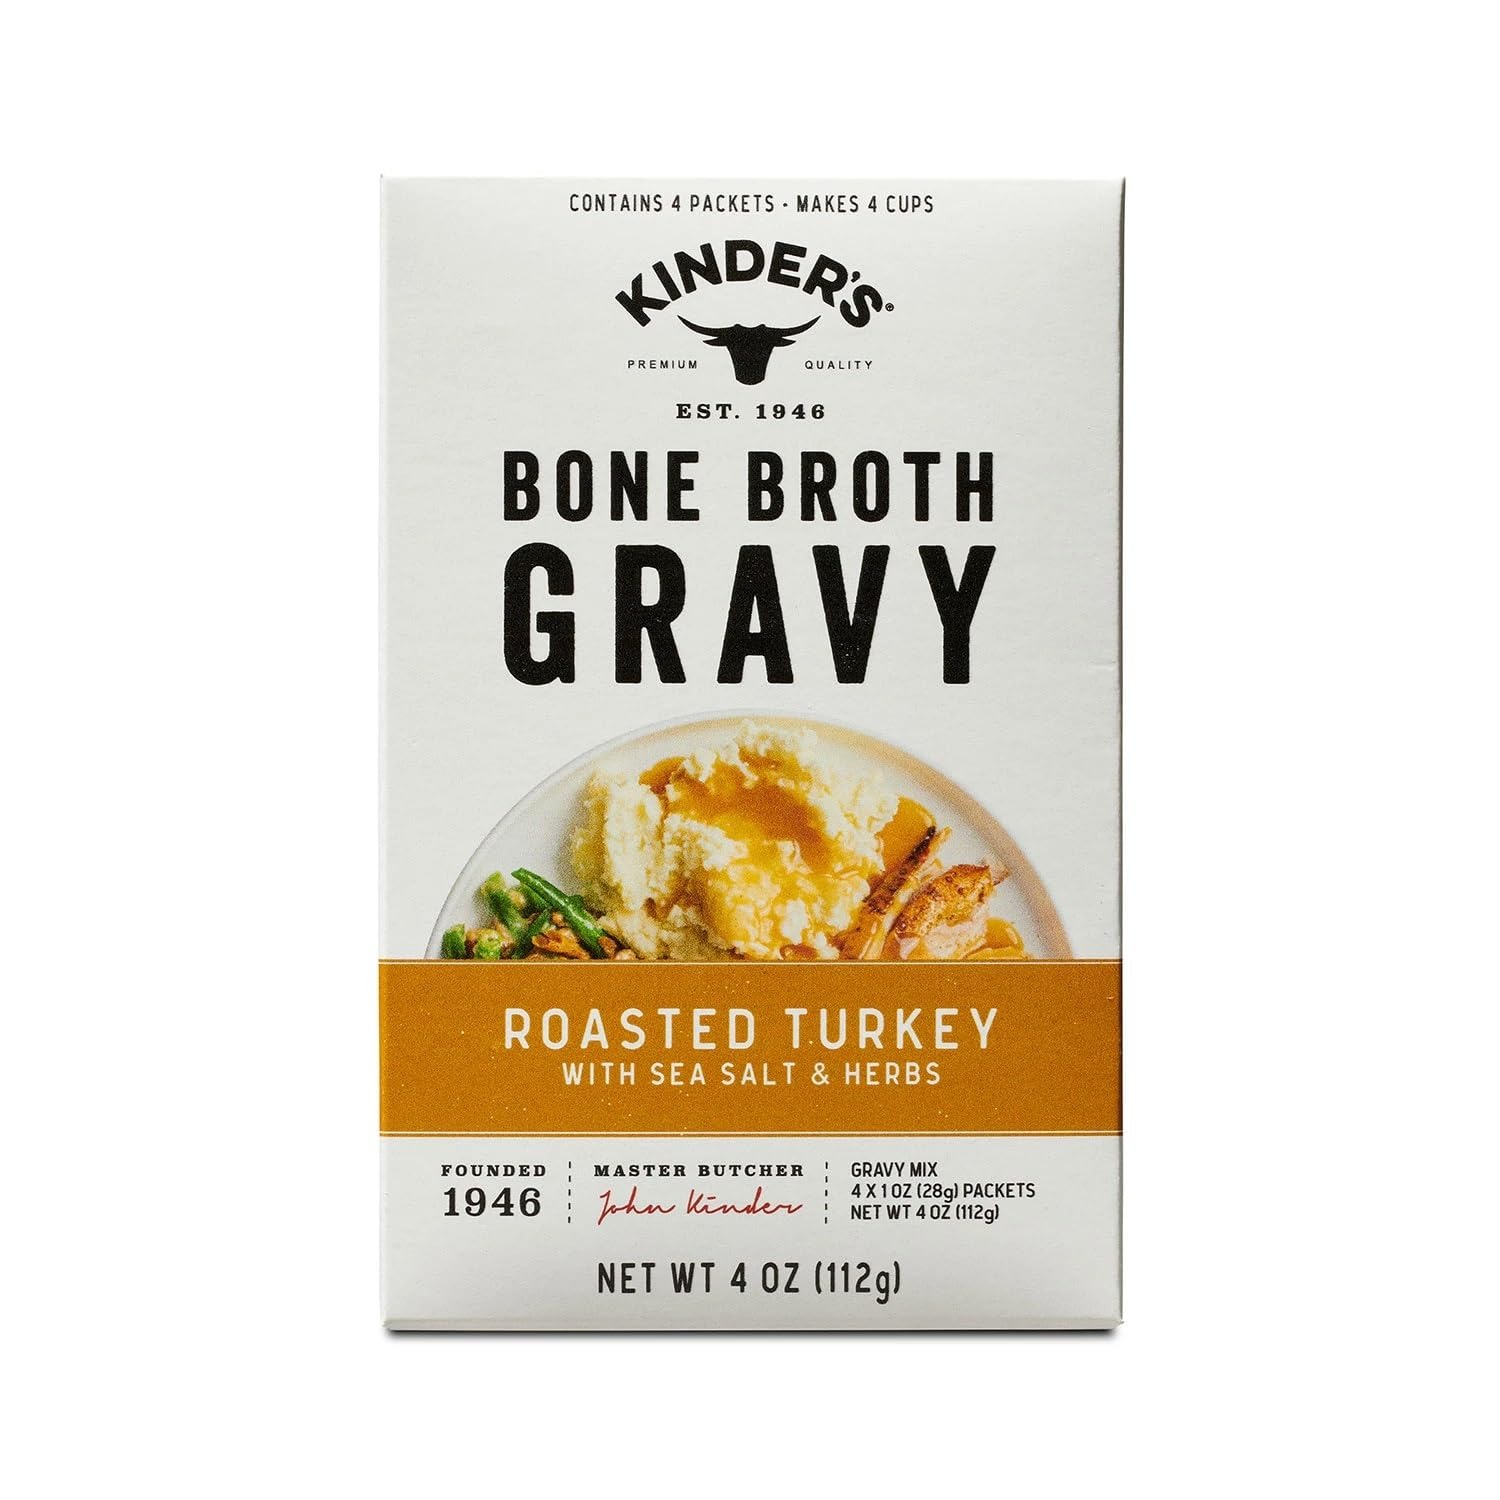
Item Name: Kinder's Turkey Bone Broth Gravy, 1 Ounce (Pack of 4)
Value: 4.0
Unit: Ounce

Price: 11.25